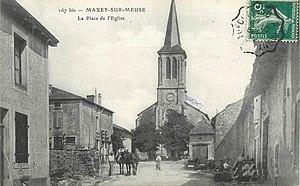
Carte postale de la place de l'église vers 1920
Maxey-sur-Meuse est une commune française située dans le département des Vosges en région Grand Est.